David Vases

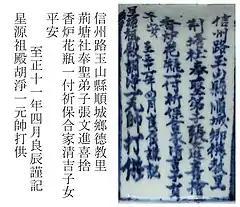
One of the inscriptions. In the other inscription, the last four characters in the penultimate line "良辰謹記" ("reverently recorded on a propitious day") are replaced by "吉日捨" ("offers on an auspicious day").

On the neck of the vases are inscribed dedications by Zhang. There are minor differences in inscriptions between the two vases, some characters have been changed in one inscription, but they have essentially the same meaning: